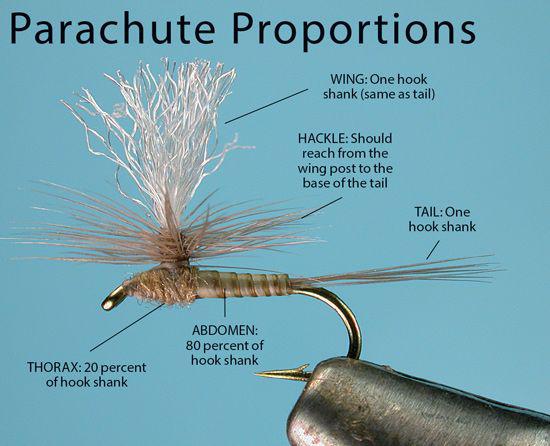
proper proportions for a parachute dry fly
Relation: Subjective